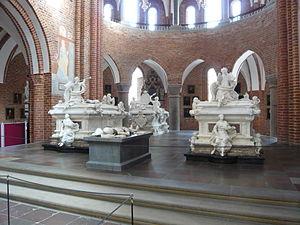
La cathédrale de Roskilde est un des monuments historiques les plus importants au Danemark. Nécropole royale depuis des siècles, elle est étroitement liée à l'histoire du pays et contient 800 ans d'architecture ecclésiastique.